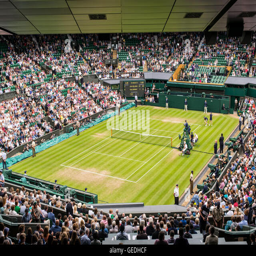
view full of spectators watching a game at championships